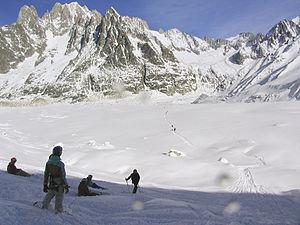
La Mer de Glace est un glacier de vallée alpin situé sur le versant septentrional du massif du Mont-Blanc, dans le département français de la Haute-Savoie. Il est formé par la confluence du glacier du Tacul et du glacier de Leschaux et s'épanche dans la vallée de l'Arve, sur le territoire de la commune de Chamonix-Mont-Blanc, donnant naissance à l'Arveyron. Le glacier s'étend sur sept kilomètres de long, son bassin d'alimentation possède une longueur maximale de douze kilomètres et une superficie de 40 km², alors que son épaisseur atteint 300 mètres.